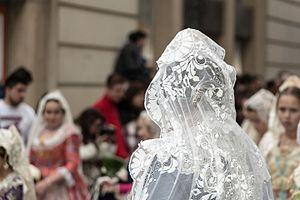
La mantille est un voile léger apparu en Espagne et qui était traditionnellement porté par les femmes catholiques à la messe.